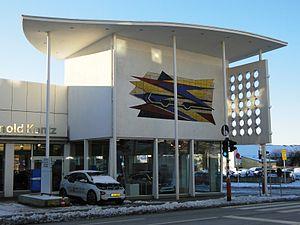
Luxembourg, route de Thionville: Immeuble du ""Garage Arnold Kontz"" des années 1950. Architecte: Bernard Weber."